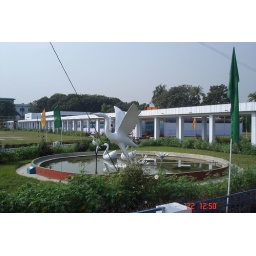
new sculpture at the cross section of roads near academic block and hospital